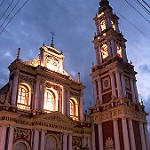
Scene: Outdoor